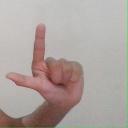
अक्षर: ल